26th Milestone, Isle of Man

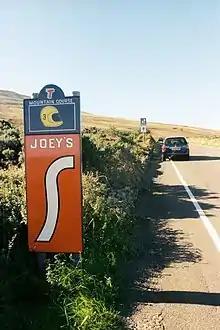
Signage approaching the corner

26th Milestone, Isle of Man (also known as Joey's) is situated on the primary A18 Snaefell Mountain Road in the parish of Lezayre in the Isle of Man. At the 26th Milestone racing marker used for the Isle of Man TT Races and Manx Grand Prix, the bend was named in honour of 26-times TT winner Joey Dunlop who died after a racing motorcycle crash in Estonia in July 2000. The area is the location of the only accident in which spectators at the Isle of Man TT races or Manx Grand Prix have been killed in a motorcycle racing accident.